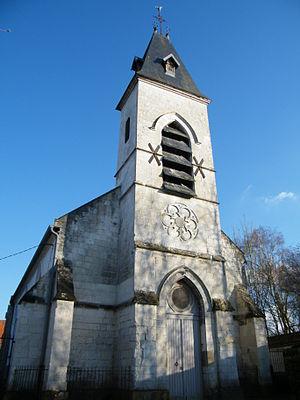
Le clocher de l'église d'Épagne.
Épagne-Épagnette est une commune française située dans le département de la Somme en région Hauts-de-France.